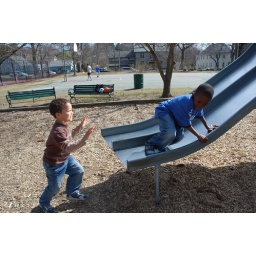
I have to admit, the kid in the blue shirt was very fast and you couldn't catch him!